William Brinkley

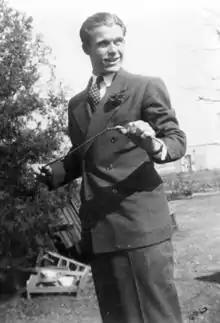
Brinkley as a young man

Brinkley was born in Custer City, Oklahoma on September 10, 1917, the son of Daniel Squire Brinkley, a Baptist minister. The youngest of five children, Brinkley graduated Phi Beta Kappa from the University of Oklahoma in 1940.